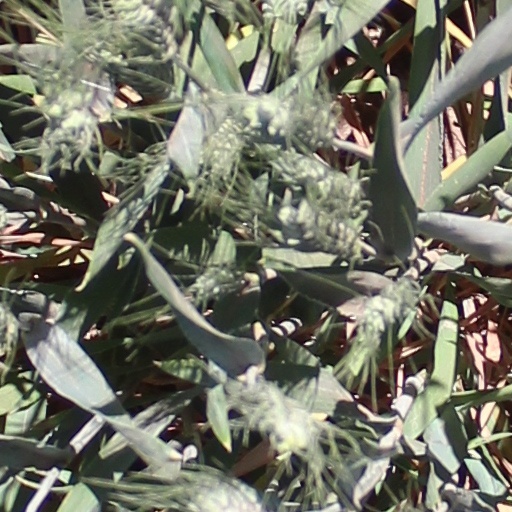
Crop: wheat